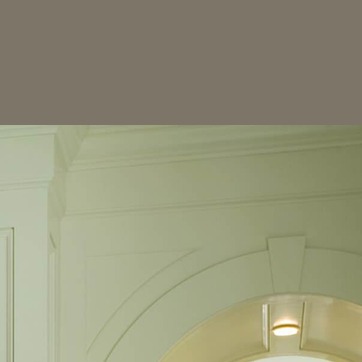
Material: painted